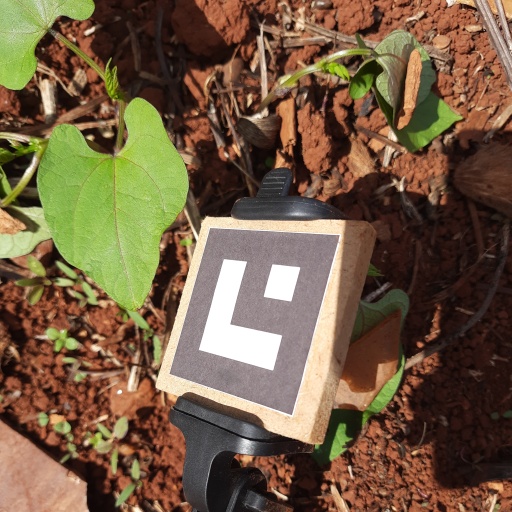
Observations: wavy surface, no eating holes, under sunlight